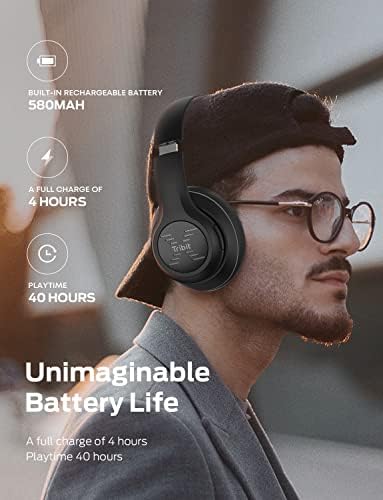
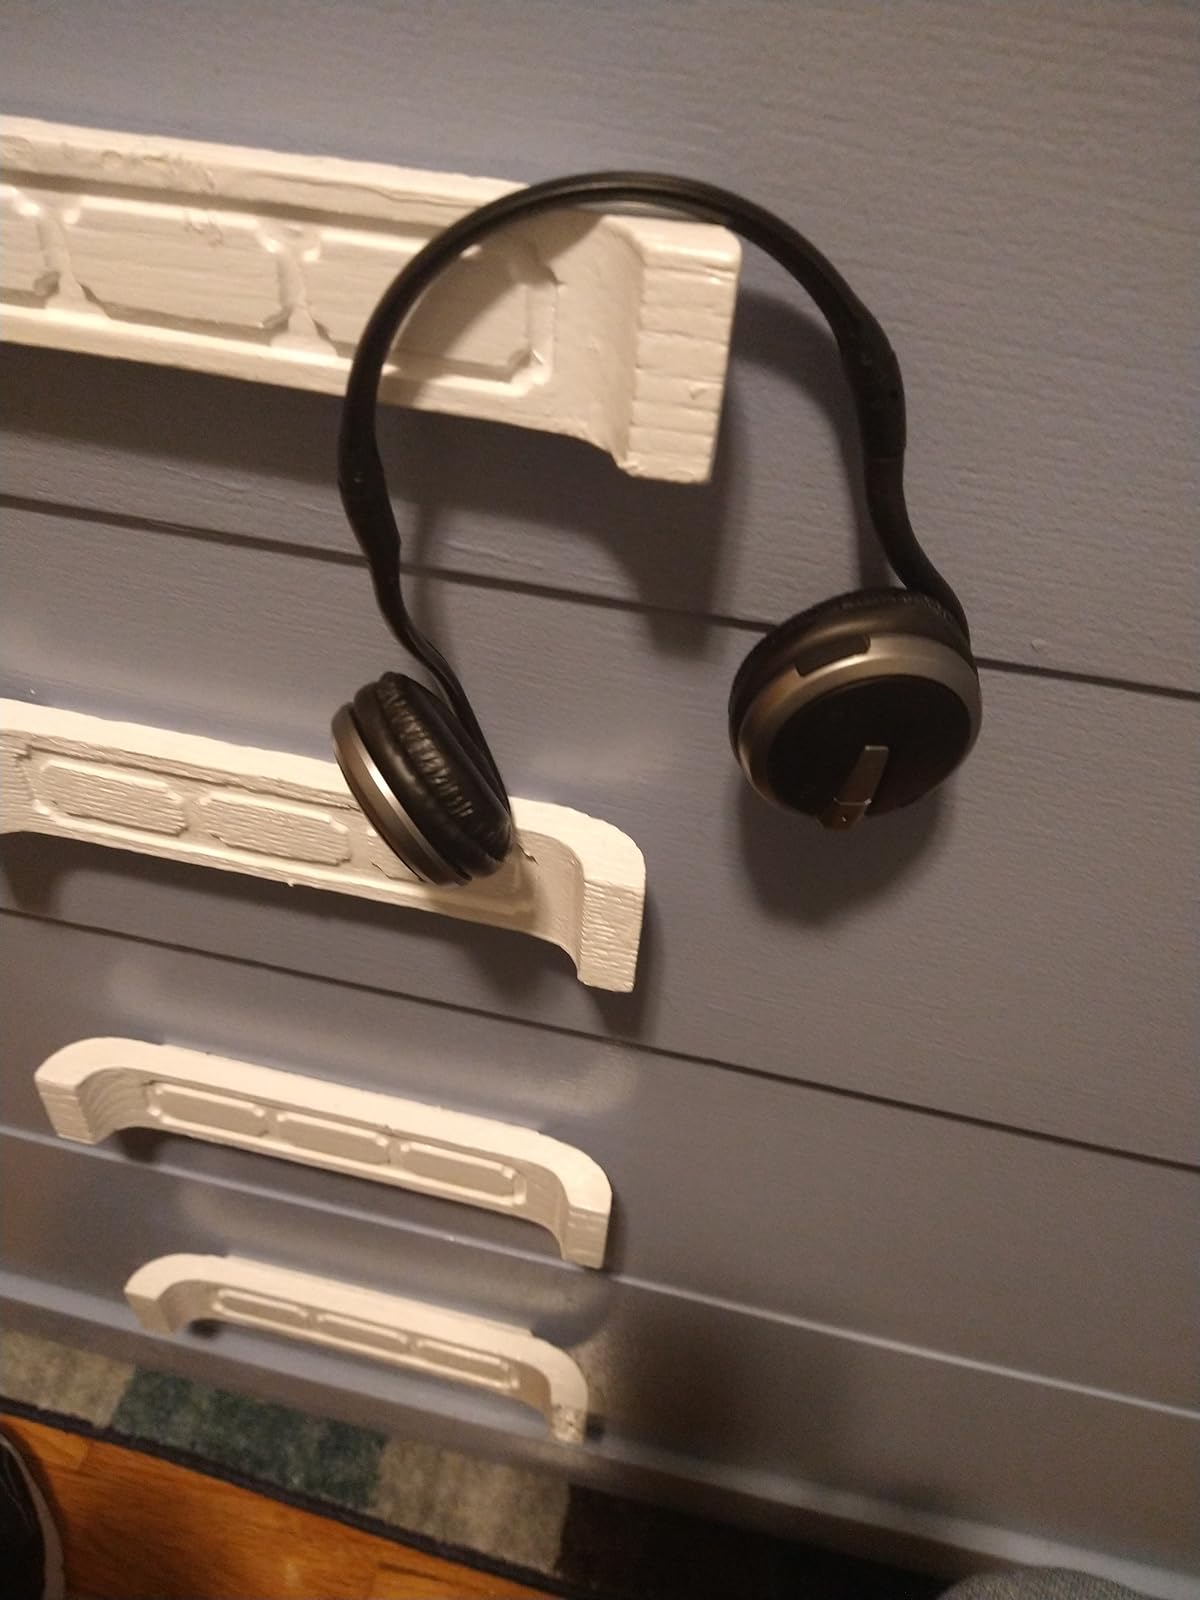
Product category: headphones
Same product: no